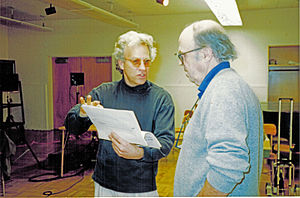
Earle Brown
Earle Brown var en amerikansk komponist.